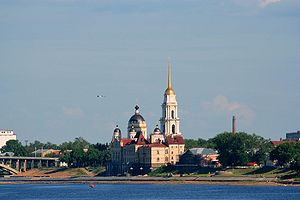
Rybinsk
Rybinsk er den næst største by i Jaroslavl oblast i den Centrale føderale distrikt af Den Russiske Føderation. Byen ligger ved Rybinskreservoiret og floden Sjeksnas udmunding i Volga. Rybinsk er med sine 190.429 indbyggere den næststørste by i Jaroslavl oblast.